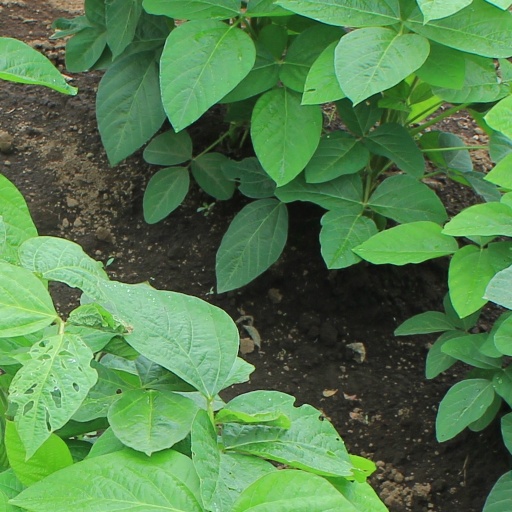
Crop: soybean